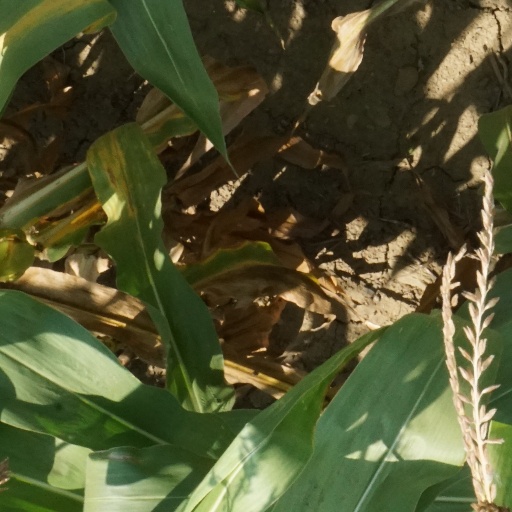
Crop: maize; corn